Changan Raeton Plus

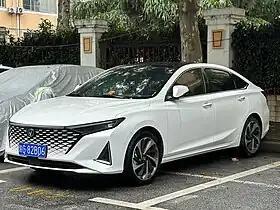
Changan Raeton Plus

The Changan Raeton Plus (锐程 Plus) and the previous Changan Raeton CC (睿骋 CC) is a mid-size sedan produced by Changan Automobile. Despite using the same name, the Raeton Plus and Raeton CC has no connections with the regular Raeton which is Changan's flagship and largest sedan.